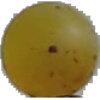
Label: white_grape